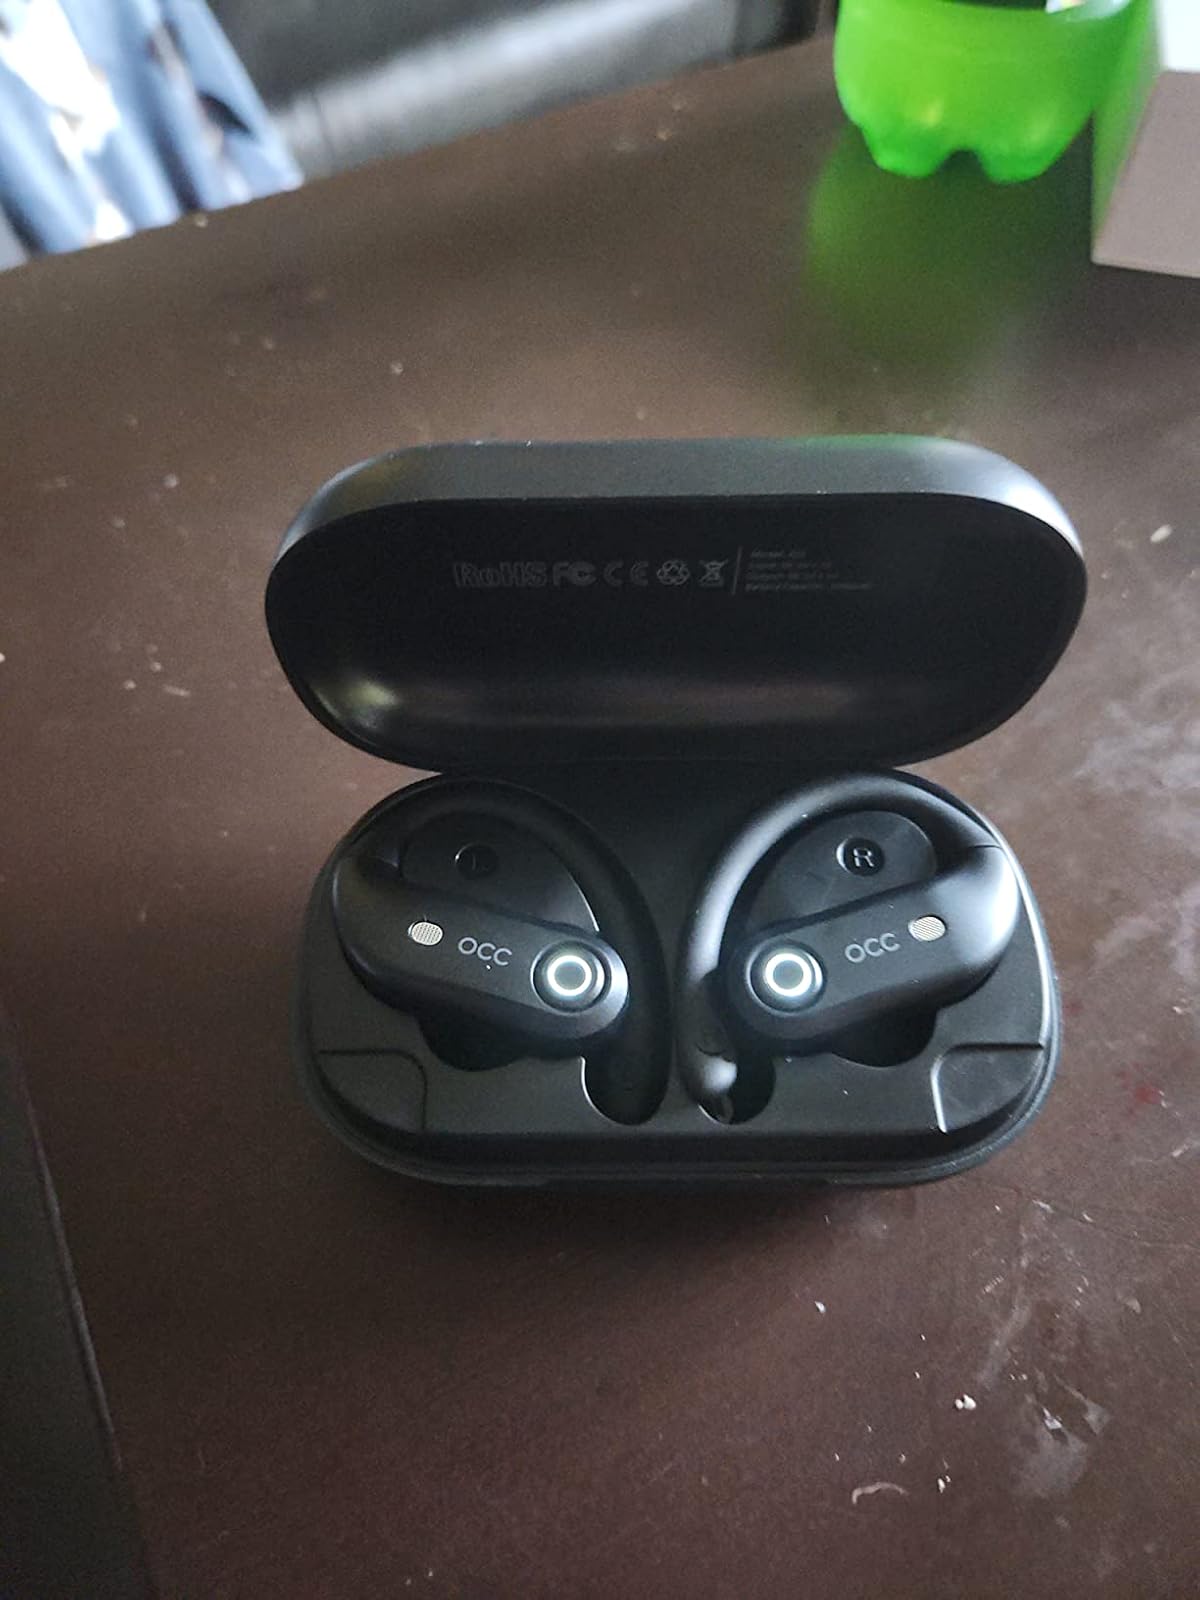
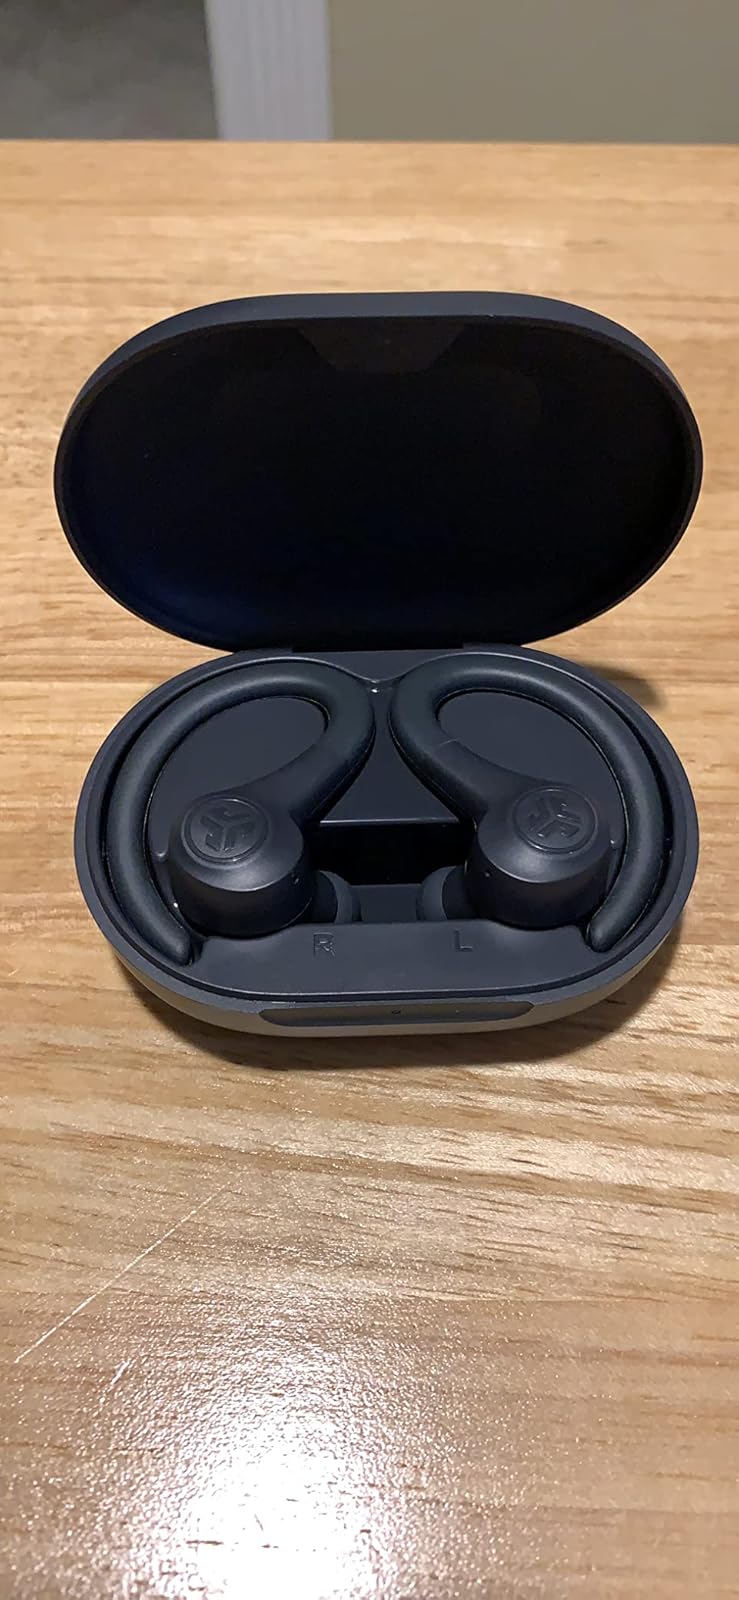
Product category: earbuds
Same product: no